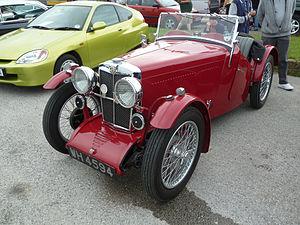
La MG type J est une voiture de sport produite par MG de 1932 à 1934. Cette 2 portes utilisa une version mise à jour du moteur à arbre à cames en tête, provenant des Morris Minor et Wolseley 10 de 1928 et déjà intégré dans la MG type M Midget de 1929 à 1932, entraînant les roues arrière par l'intermédiaire d'une boîte à quatre vitesses non-synchronisée.